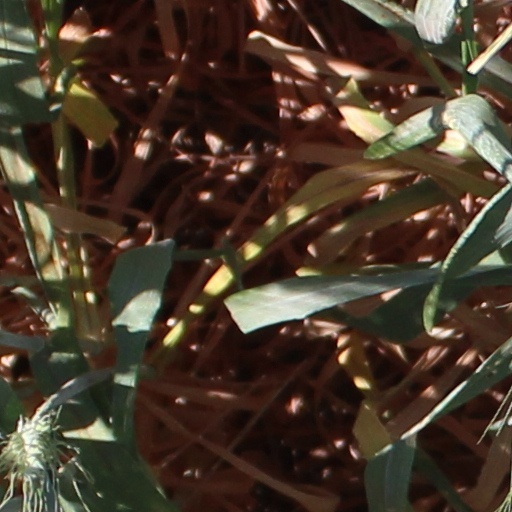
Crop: wheat